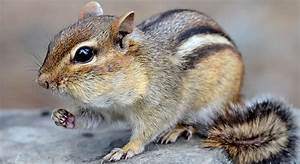
Label: scoiattolo